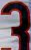
Number: 3